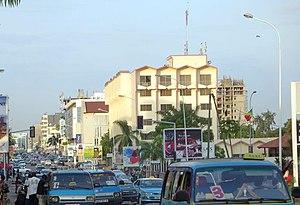
Pointe-Noire est la capitale économique de la République du Congo, située à l’extrême sud du pays. Sise à l'ouest de l'Afrique, sur la façade atlantique, la ville constitue le débouché naturel d'un axe de communication prépondérant entre l’Afrique centrale et les eaux internationales ; à ce titre, elle représente pour la République du Congo un poumon économique alimenté par l'activité du terminal pétrolier de Djeno et de son port en eau profonde.